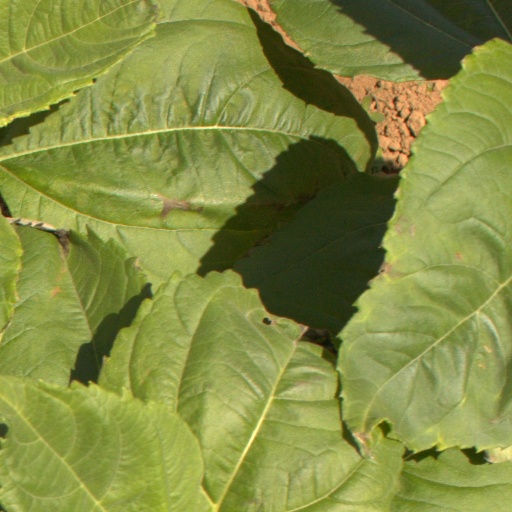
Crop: Jerusalem artichoke